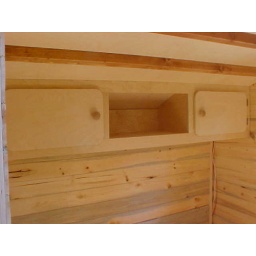
Rear cabinet doors in place.